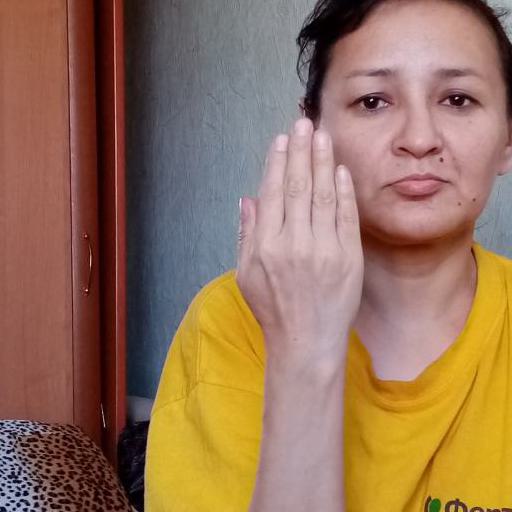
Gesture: stop_inverted